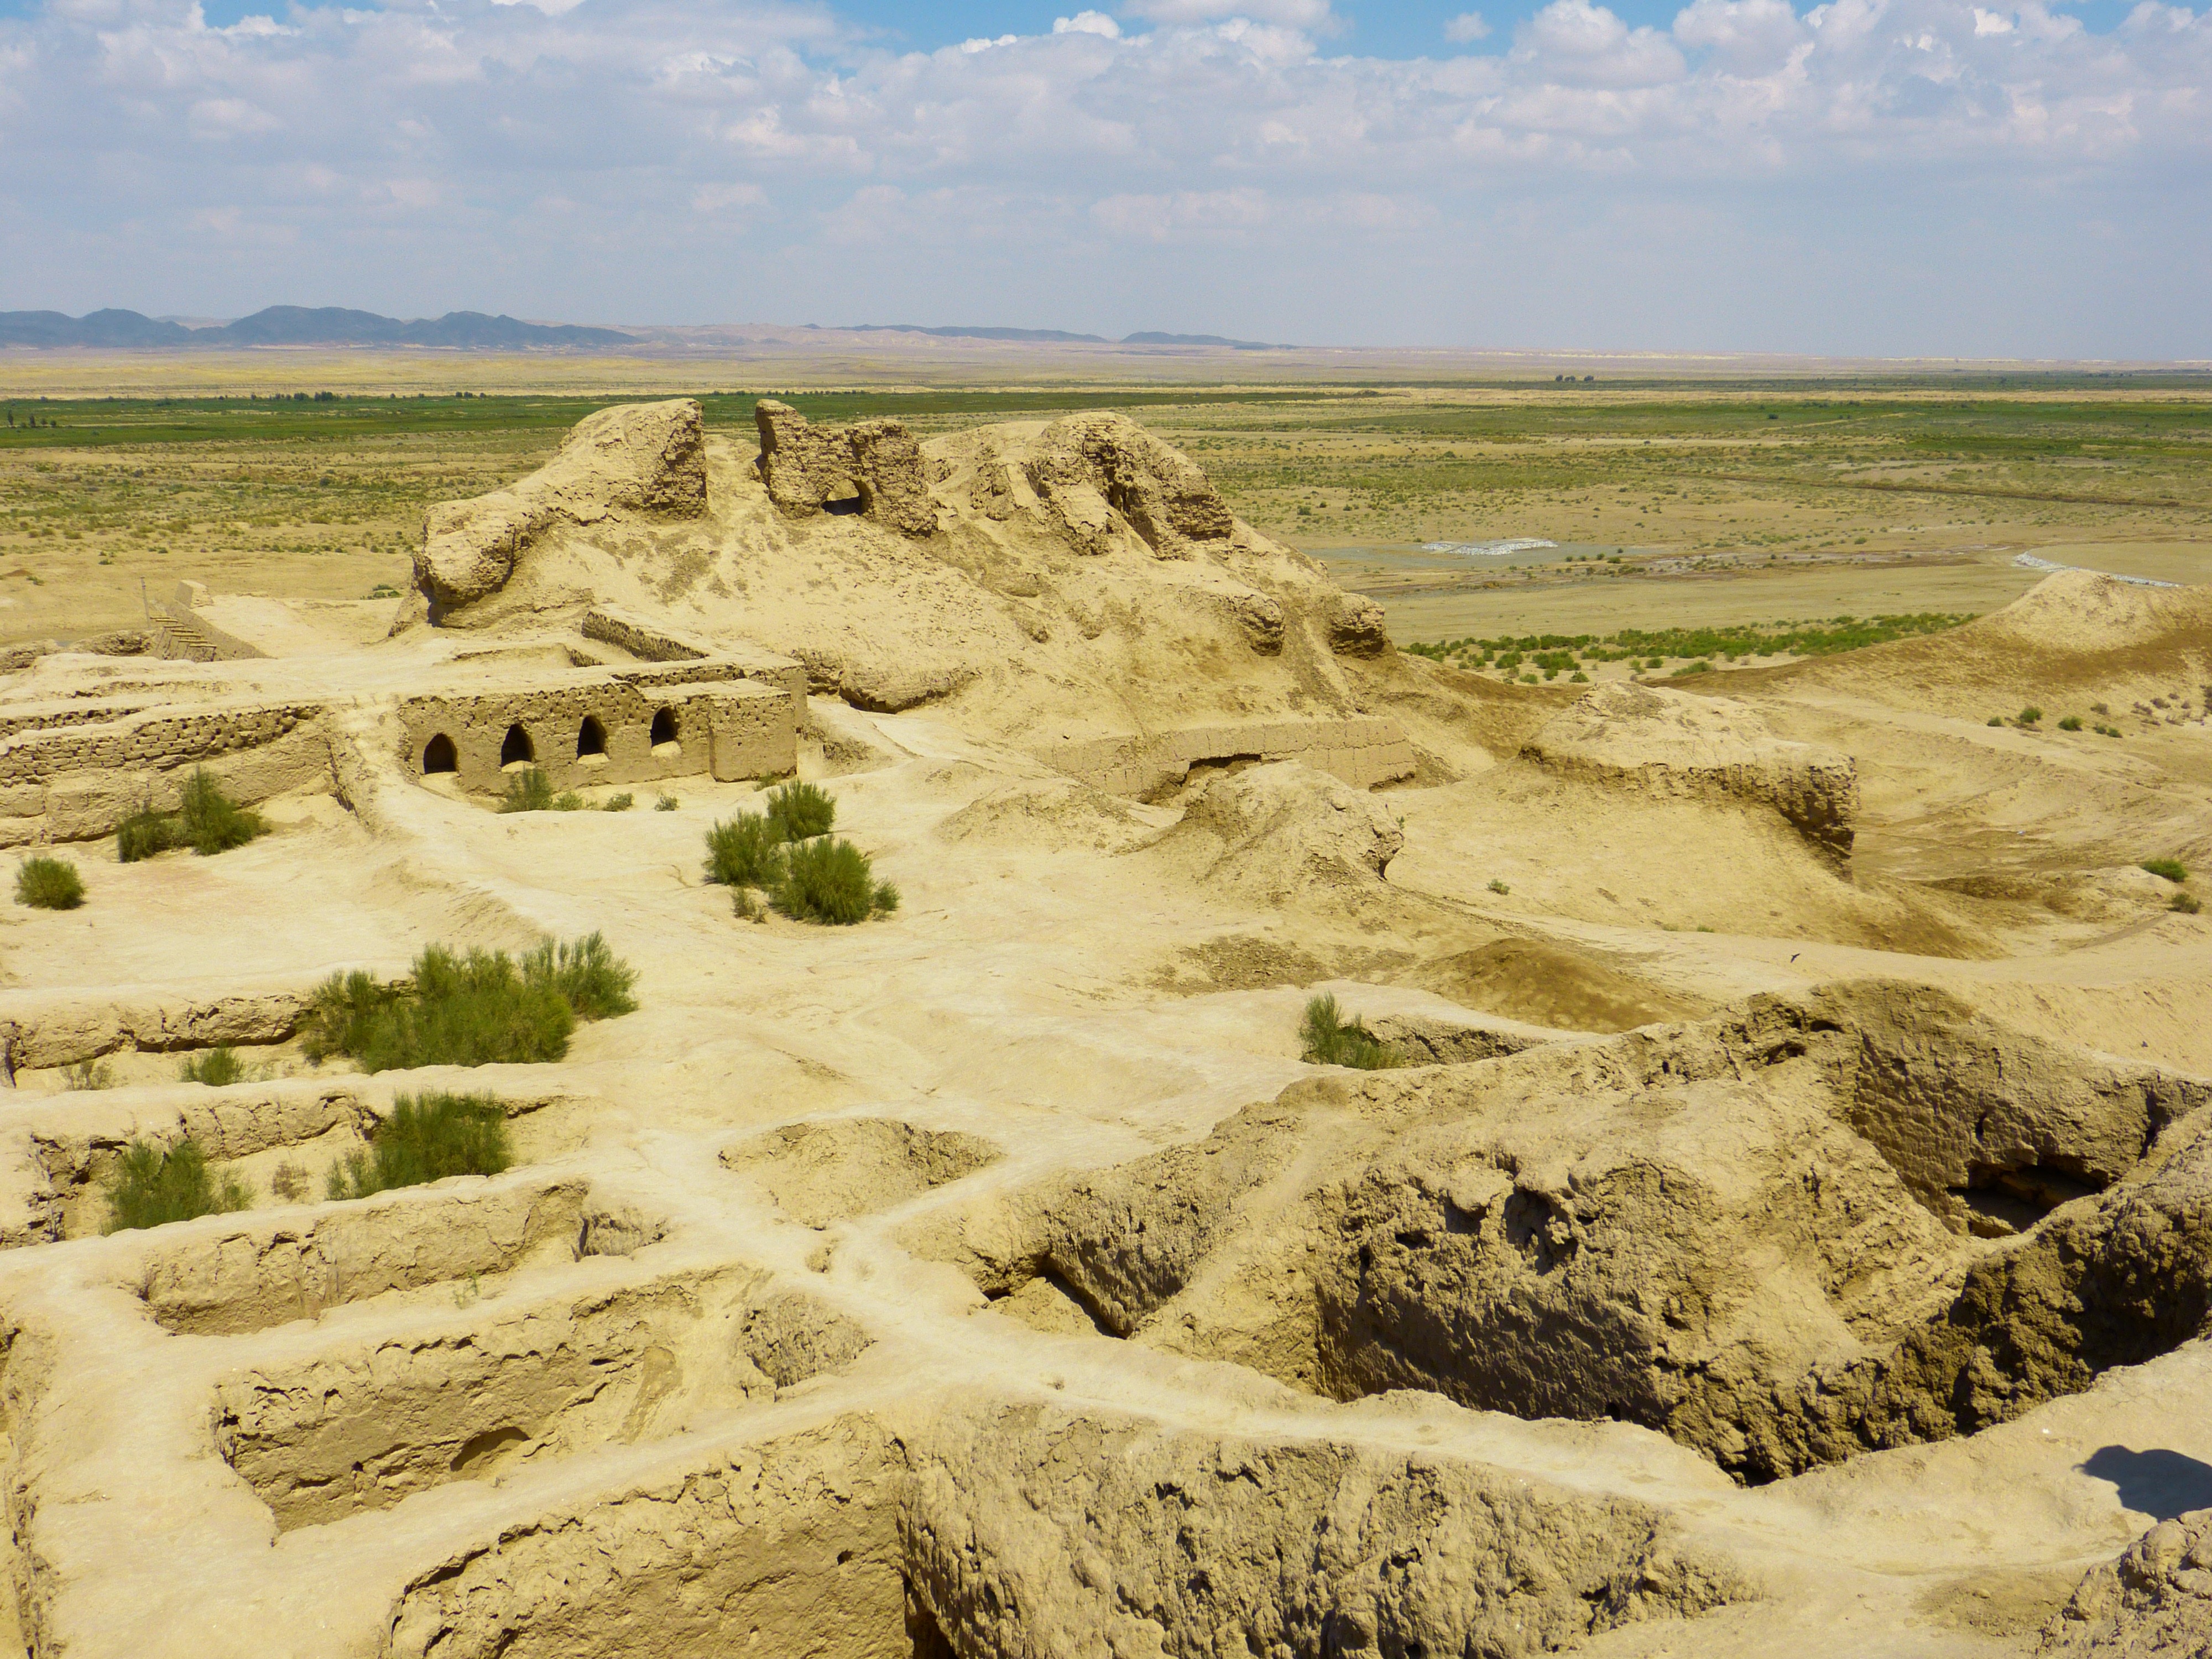
landscape, sand, desert, old, soil, plain, fortress, geology, ruins, badlands, plateau, ecosystem, wadi, steppe, uzbekistan, ancient history, bukhara, natural environment, tamanna kala